Bharatamlo Bala Chandrudu

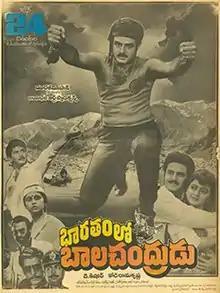
Theatrical release poster

Bharatamlo Bala Chandrudu is a 1988 Telugu-language action film produced by D. Kishore under the Jayabheri Art Productions banner, presented by Murali Mohan and directed by Kodi Ramakrishna. It stars Nandamuri Balakrishna, Bhanupriya and music composed by Chakravarthy.